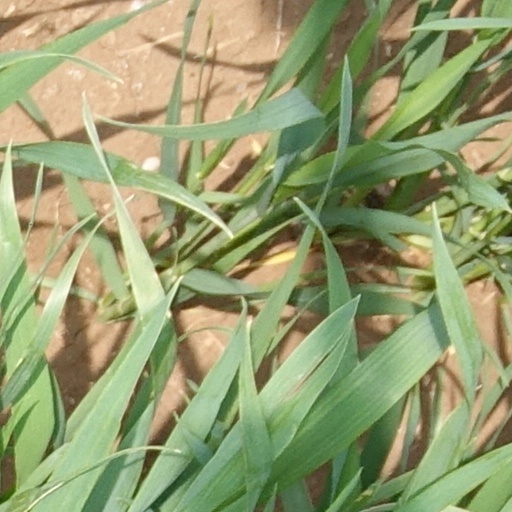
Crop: wheat